Juan Carlos Varela

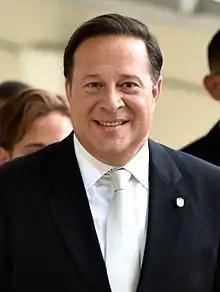
Varela in 2014

Juan Carlos Varela Rodríguez (born 13 December 1961) is a Panamanian businessman and former politician who served as the 37th president of Panama from 2014 to 2019. Varela previously was the vice president of Panama from 2009 to 2014 and Minister of Foreign Relations from 2009 to 2011 under President Ricardo Martinelli. He led the Panameñistas, the third-largest political party in Panama, from 2006 to 2016.